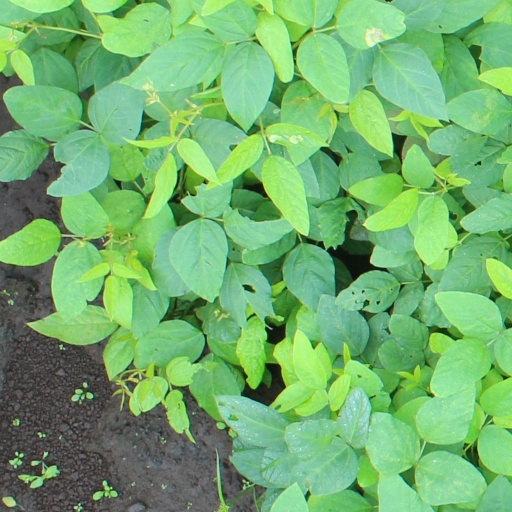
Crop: soybean